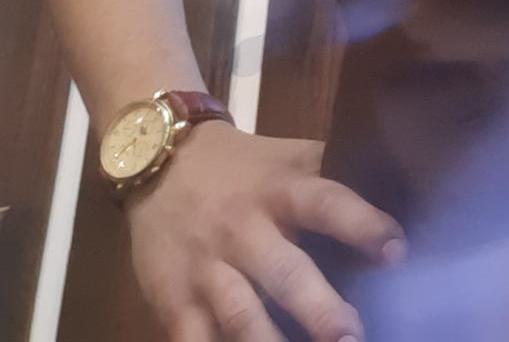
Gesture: no_gesture